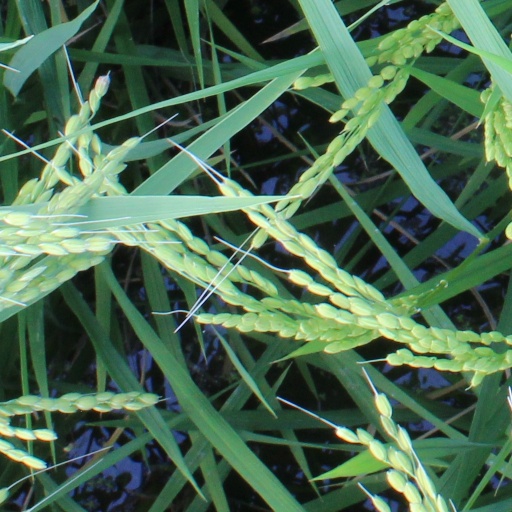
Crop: rice